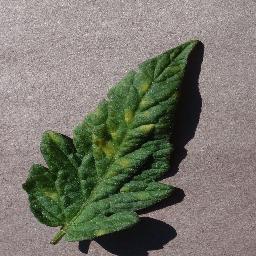
Label: Tomato___Leaf_Mold